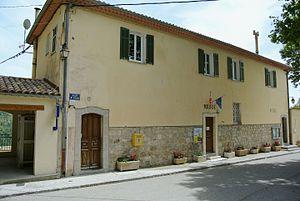
Toudon est une commune française située dans le département des Alpes-Maritimes en région Provence-Alpes-Côte d'Azur. Ses habitants sont appelés les Toudonnais.